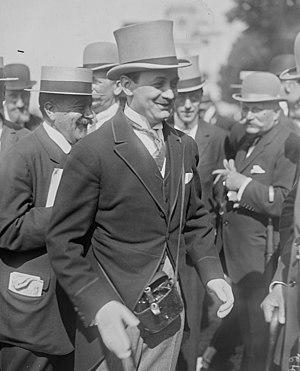
11-6-22, Chantilly, M. Marcel Boussac (propriétaire du cheval gagnant le Prix du Jockey Club) - (photographie de presse) - (Agence Rol)
Marcel Boussac, né le 17 avril 1889 à Châteauroux, mort le 21 mars 1980 à Dammarie-sur-Loing, est un industriel du textile et un éleveur de chevaux de course.